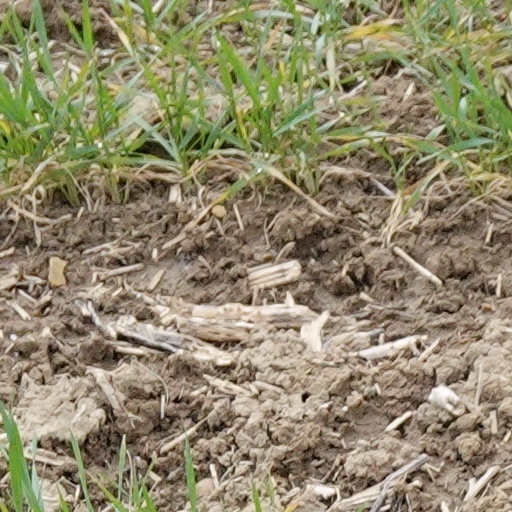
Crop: wheat